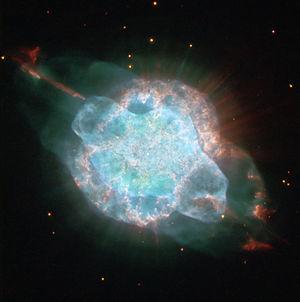
NGC 3918 est une nébuleuse planétaire située dans la constellation du Centaure. Elle a été découverte par l'astronome britannique John Herschel en 1834. On lui donne aussi le nom de Planétaire bleu.